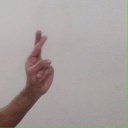
अक्षर: र